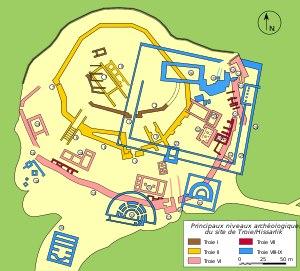
Hissarlik ou Hisarlik est le nom turc d'une colline située dans l'actuelle province de Çanakkale en Turquie. Il correspond à un site de fouilles archéologiques aujourd'hui reconnu sous le nom de site archéologique de Troie par l'UNESCO, qui l'a inscrit sur la liste de son patrimoine mondial en 1998. Situé dans l'ancienne Troade, à égale distance de la mer Égée et des Dardanelles, le site est en effet communément identifié à la Troie homérique depuis le XIXᵉ siècle, bien que plusieurs incertitudes demeurent.